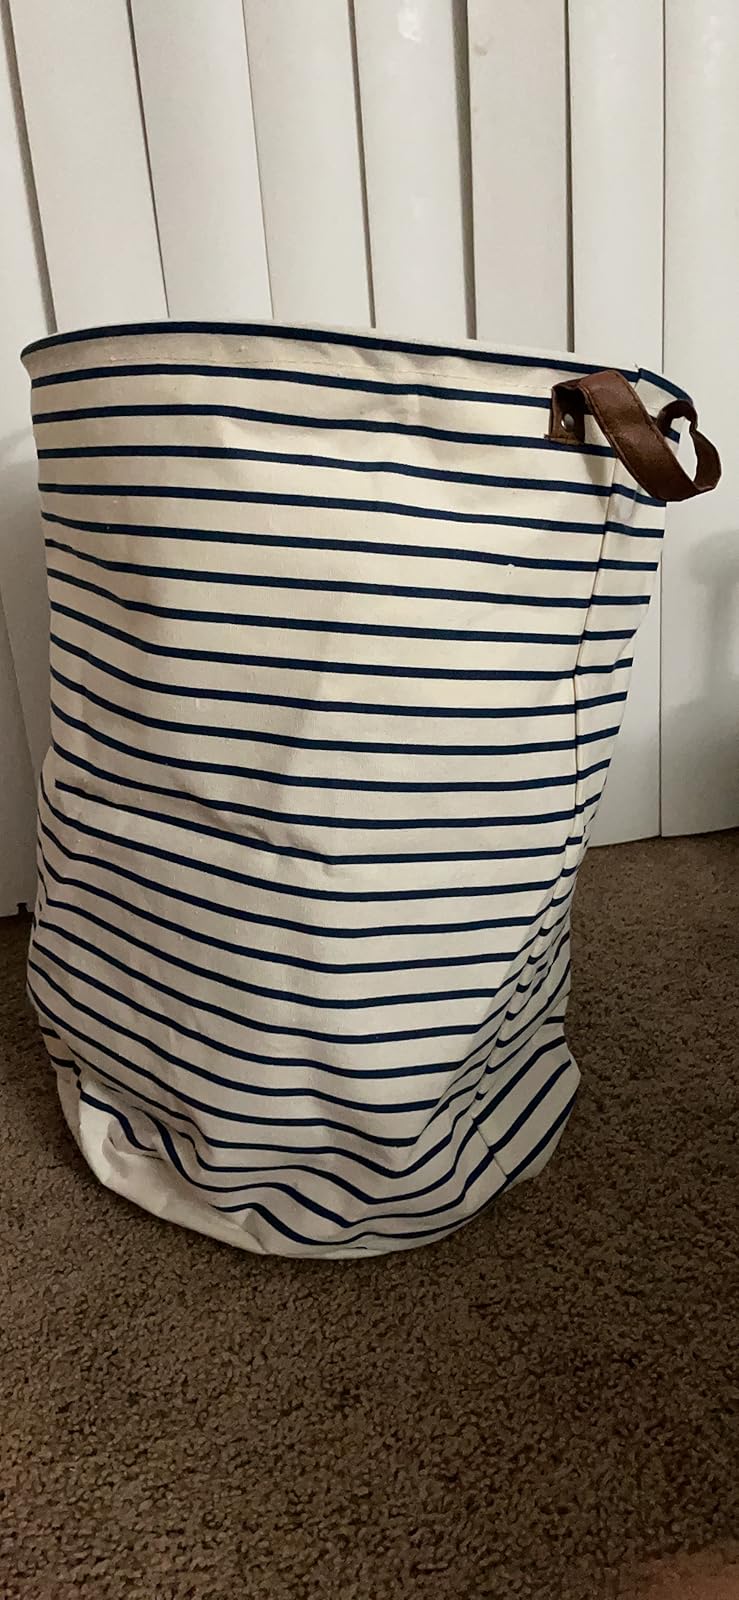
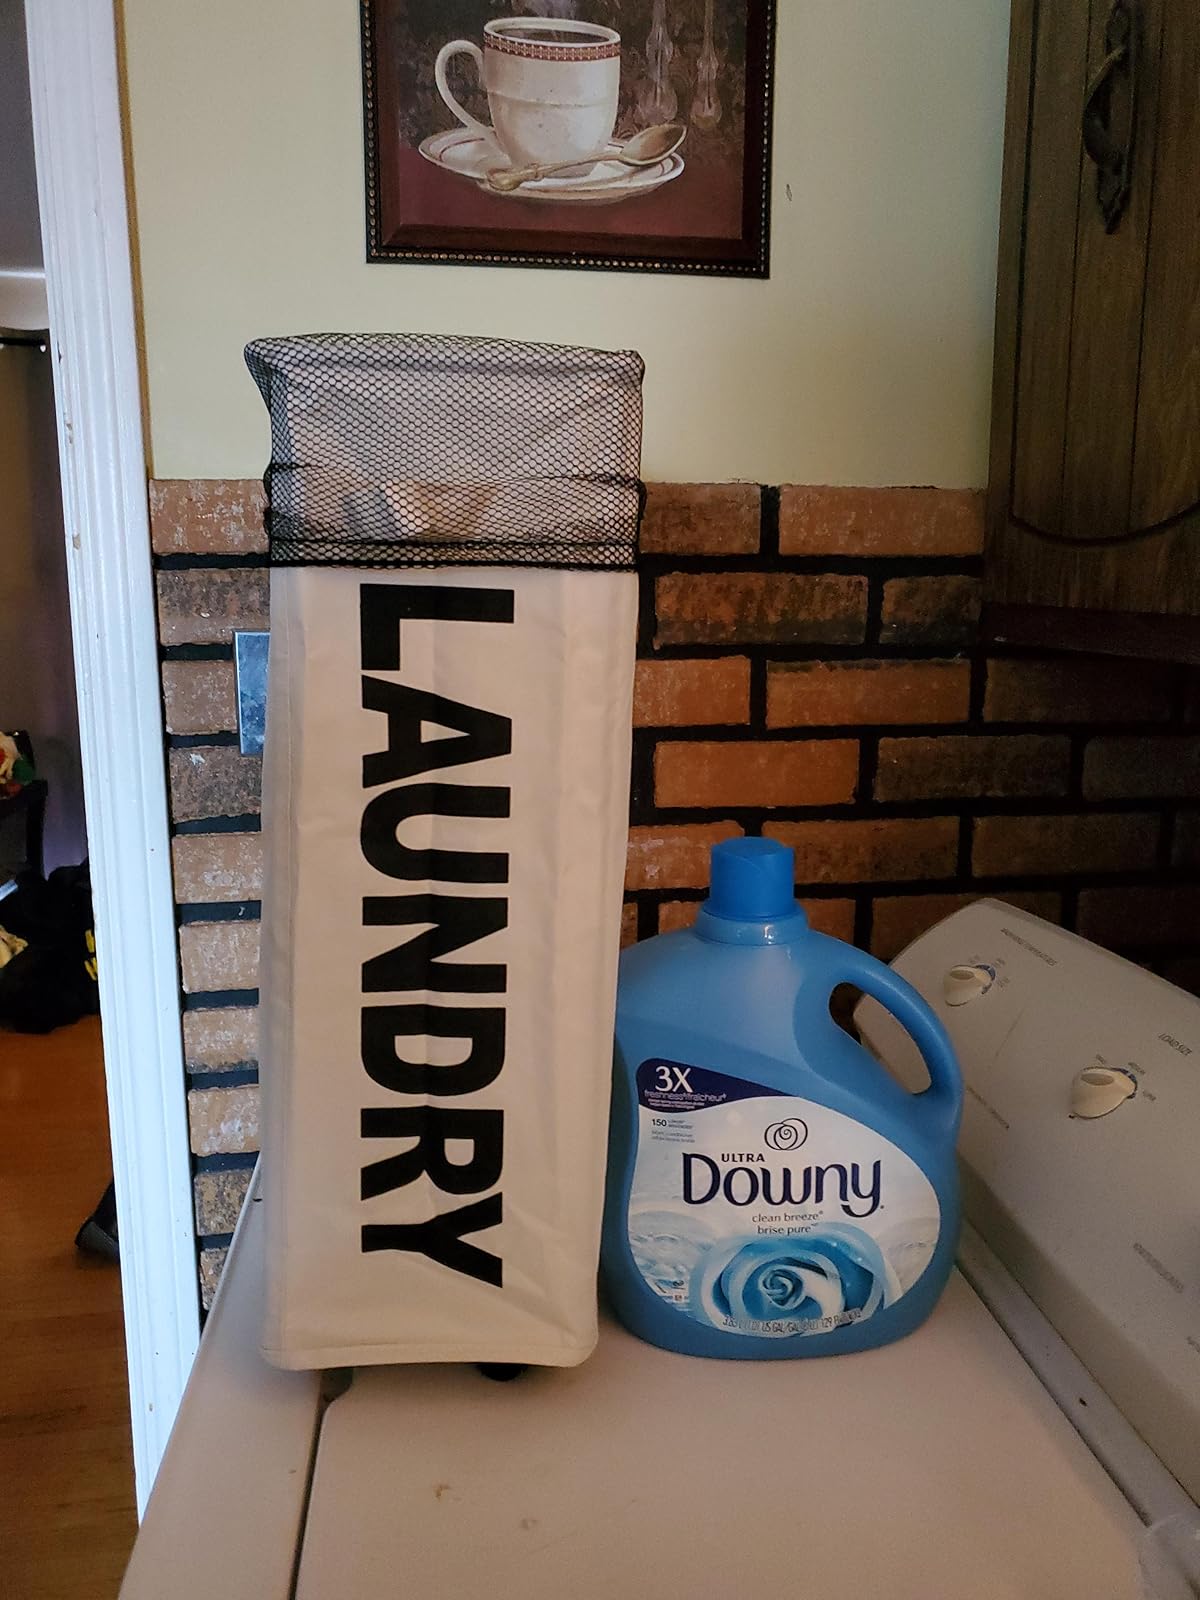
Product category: items_hamper
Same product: no